What a Wonderful Game

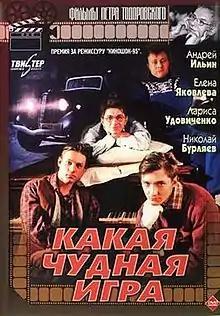
Film poster

What a Wonderful Game is a 1995 Russian drama film directed by Pyotr Todorovsky. It was entered into the 19th Moscow International Film Festival.